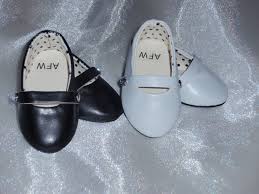
Label: Ballet Flat